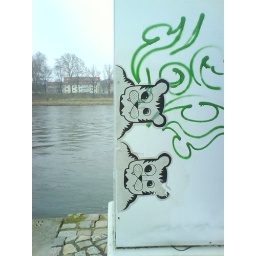
tigers near the river